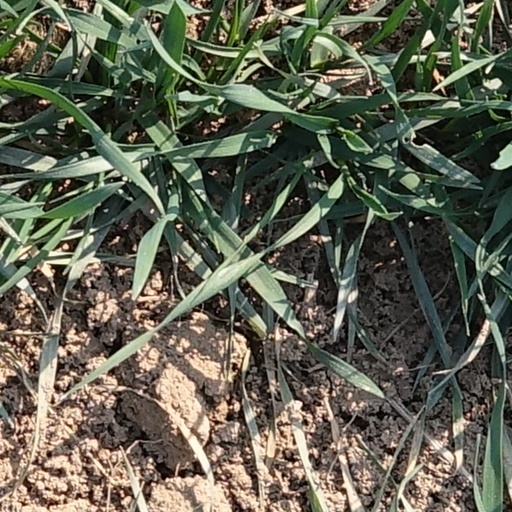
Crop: wheat